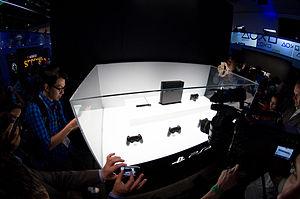
La console PlayStation 4 présentée à l'E3 2013.
La PlayStation 4 est une console de jeux vidéo de salon de huitième génération développée par Sony Computer Entertainment. Présentée le 20 février 2013, elle succède à la PlayStation 3 et se place en concurrence avec la Xbox One de Microsoft et la Wii U puis la Switch de Nintendo, consoles concurrentes de huitième génération.
L’Electronic Entertainment Expo 2013, communément appelé E³ 2013, est la 19ᵉ édition d'un salon consacré exclusivement aux jeux vidéo organisé par l'Entertainment Software Association. L'événement s'est déroulé du 11 au 13 juin 2013 au Los Angeles Convention Center à Los Angeles.